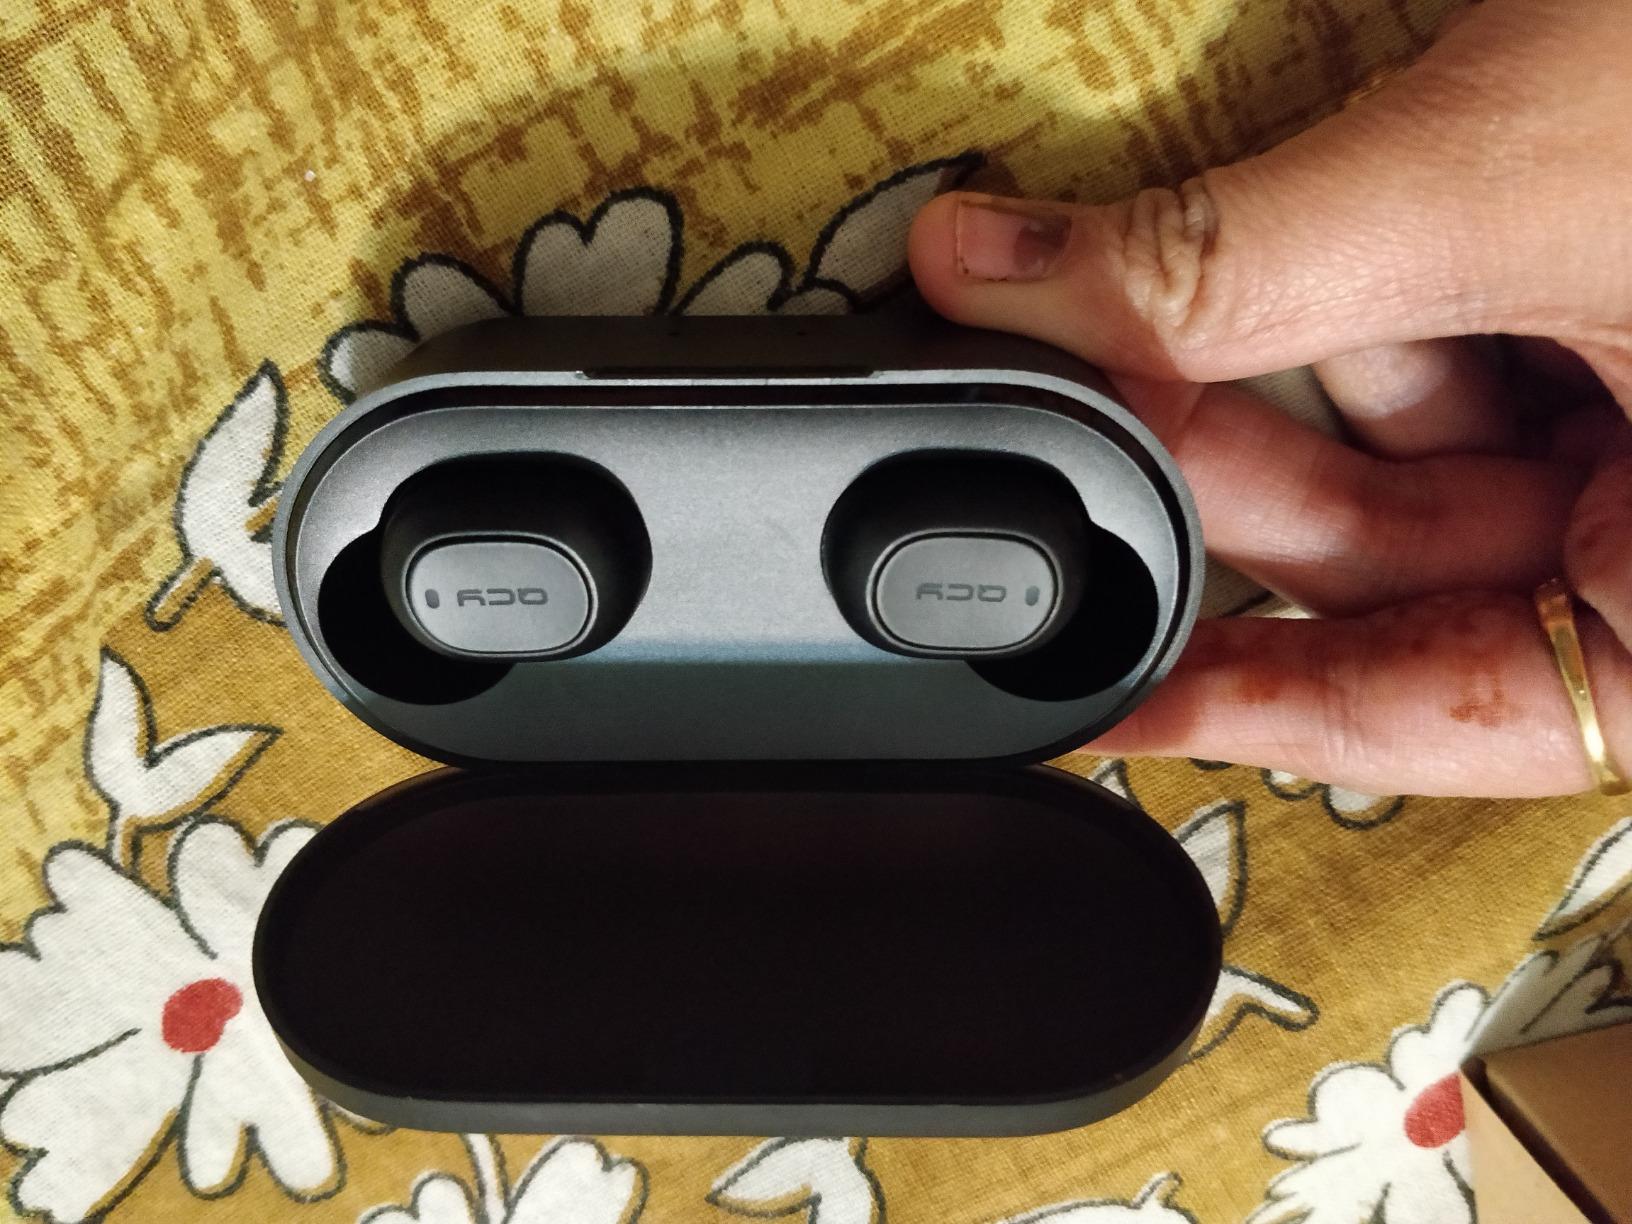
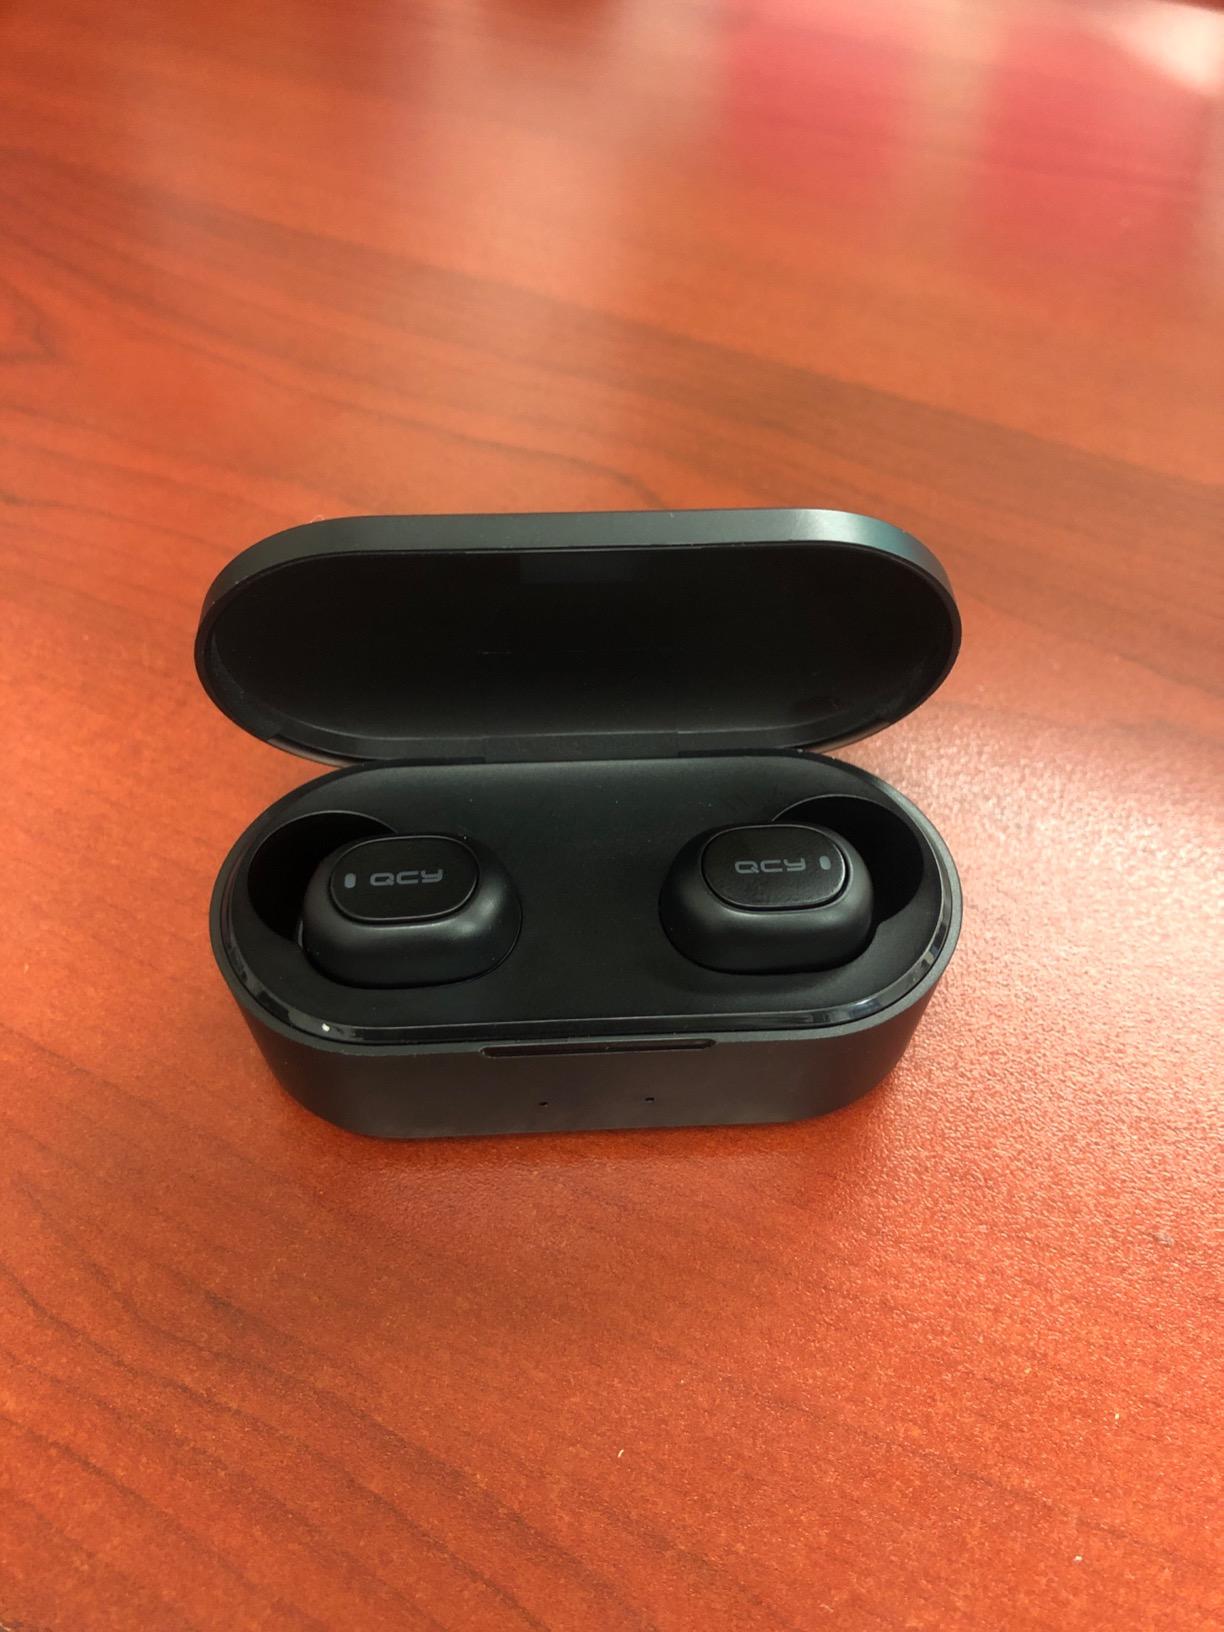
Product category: earbuds
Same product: yes